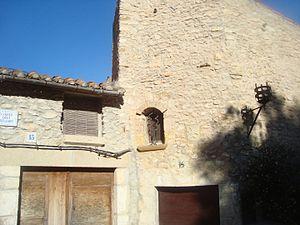
Les Coves de Vinromà, en valencien et officiellement, est une commune d'Espagne de la province de Castellón dans la Communauté valencienne. Elle est située dans la comarque de Plana Alta et dans la zone à prédominance linguistique valencienne.